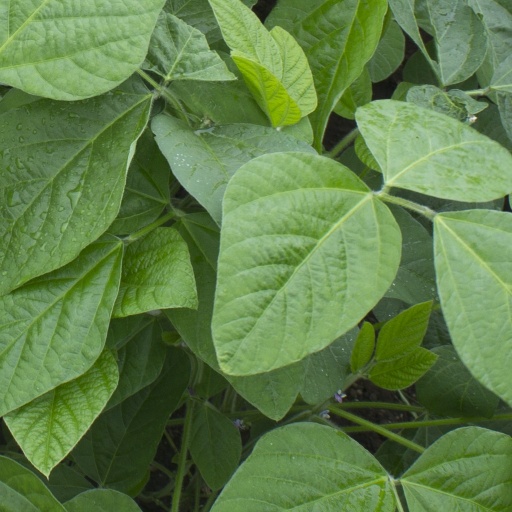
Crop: soybean